Santa Maria della Pioggia, Bologna

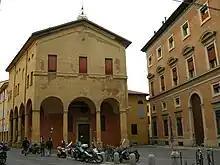

The Sanctuary of Santa Maria della Pioggia is a small church, located on Via Riva Reno 122, between Galliera road and Riva di Reno road in central Bologna, Italy. It was once the "Oratory of San Bartolomeo di Reno".